Duke of Rothesay

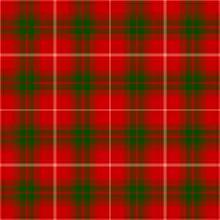
"Duke of Rothesay" tartan, from the "Vestiarium Scoticum".

Another of the non-peerage titles belonging to the heir apparent, that of "Lord of the Isles", merits special mention. The Lords of the Isles, of the MacDonald family, originally functioned as vassals of the Scottish, or Norwegian, kings who ruled the Western Isles. The ambitious John MacDonald II, fourth Lord of the Isles, made a secret treaty in 1462 with King Edward IV of England, by which he sought to make himself an independent ruler.